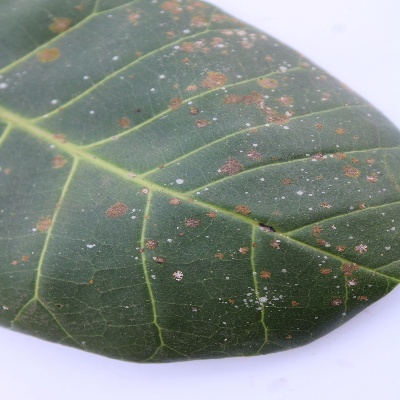
Crop: Cashew
Condition: red rust